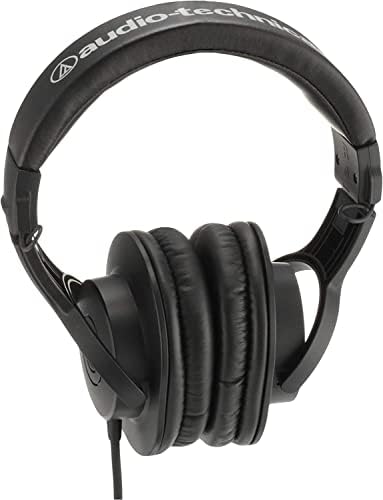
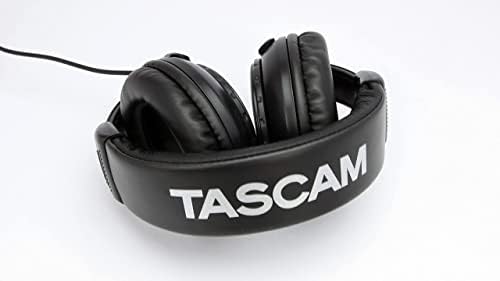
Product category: headphones
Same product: no